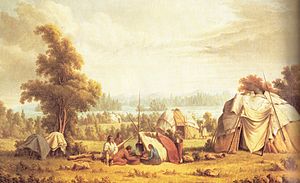
Ojibwa / Social struktur og kulturmønster / Livsstil og kulturelle hovedtræk
Ojibwaby ved Sault Ste. Marie 1846. Maleri af Paul Kane (1810–1871)
Ojibwa er en algonkinsproget indianerstamme, som i dag udgør den tredjestørste enkeltgruppe af de tilbageværende nordamerikanske urbefolkninger nord for Mexiko. Ifølge US Census Bureau var Ojibwa år 2000 den femtestørste gruppe af USA's oprindelige befolkninger, med 149.669 individer. I Canada findes yderligere omkring 76.000 personer. Chippewa er en forvrænget engelsk navneform, som har vundet en vis hævd i litteraturen, især i USA.